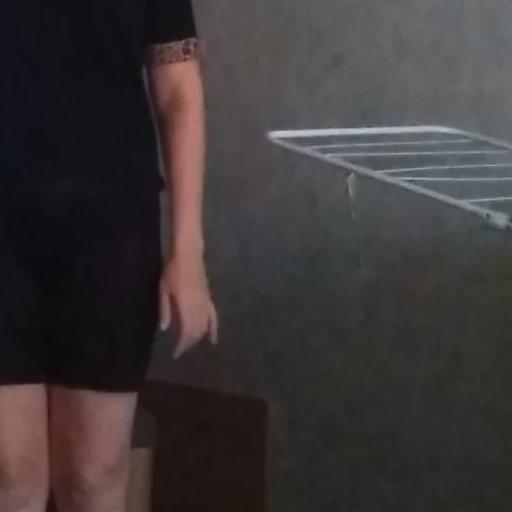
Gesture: no_gesture